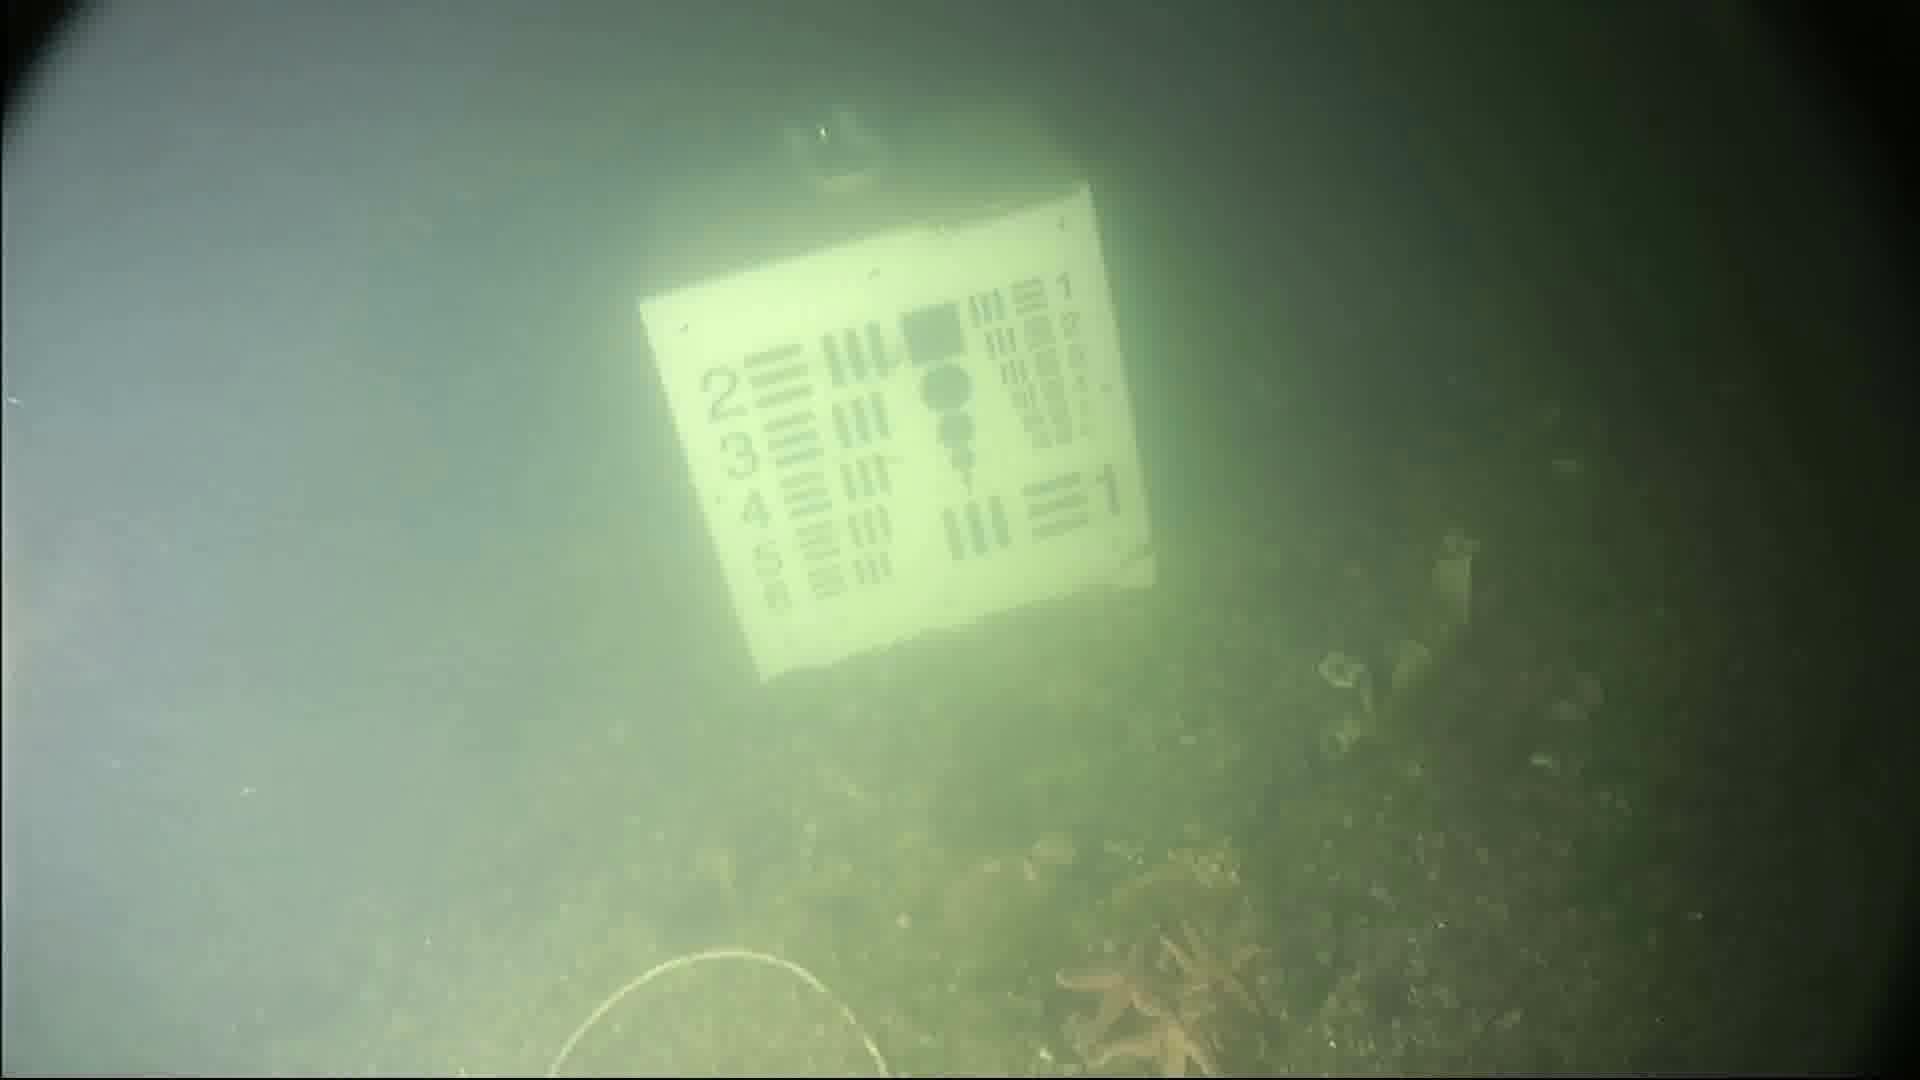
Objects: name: starfish
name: crab